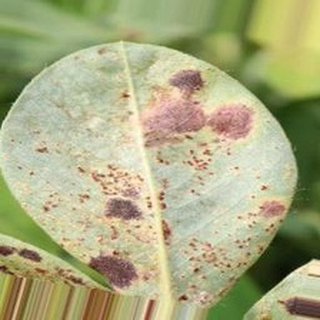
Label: groundnut_rust